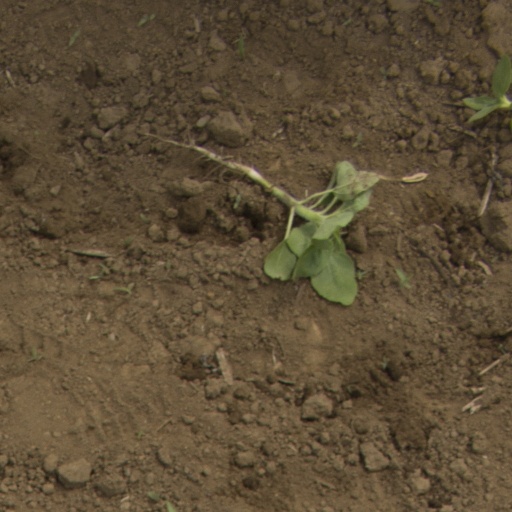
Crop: Jerusalem artichoke